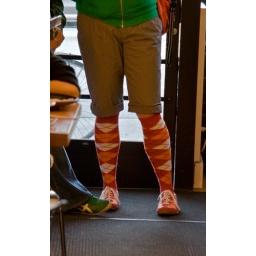
Look at the green shoe that person is wearing. There's nothing else of interest in this picture. Nothing at all.